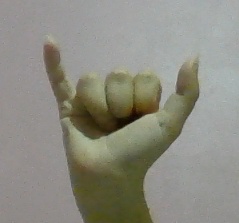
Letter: ya